Jiedaokou station

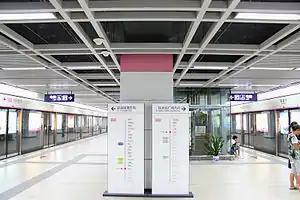
Line 2 platform

Jiedaokou Station, is a station of Line 2 and Line 8 of Wuhan Metro. It entered revenue service on December 28, 2012. It is located in Hongshan District.